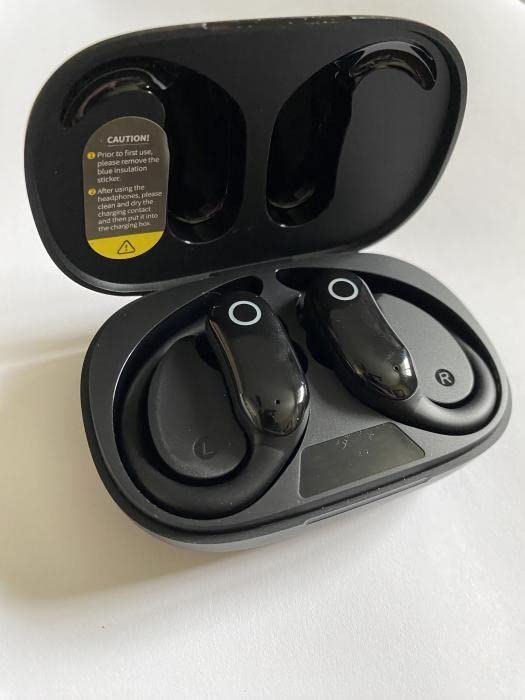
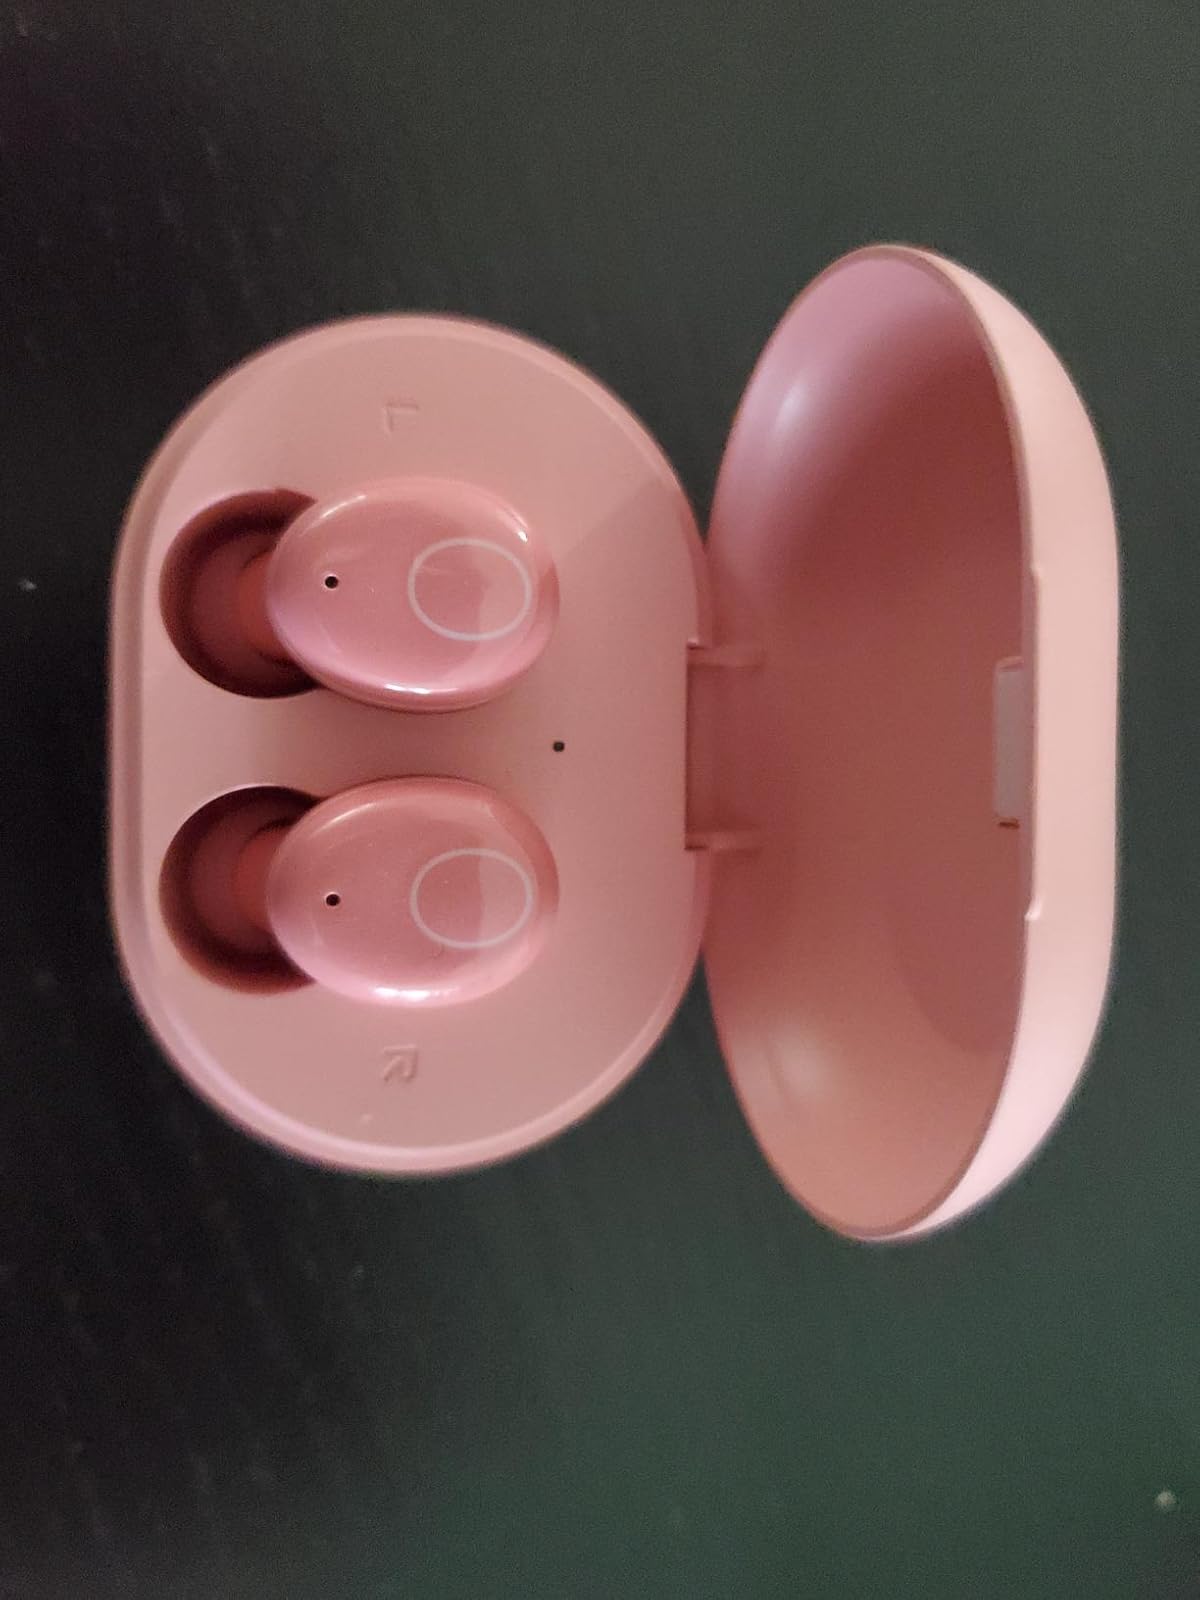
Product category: earbuds
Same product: no